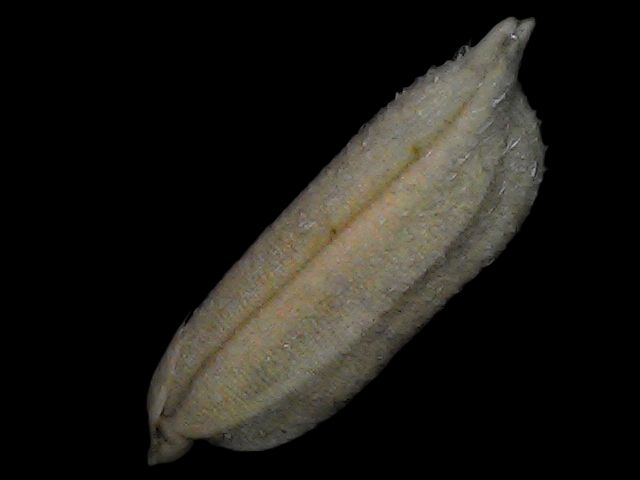
Rice variety: Bd79